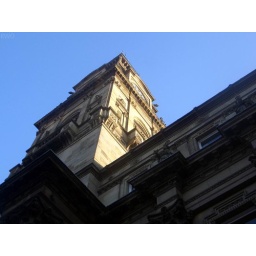
The clock tower on the municipal buildings is basking in the sunlight.